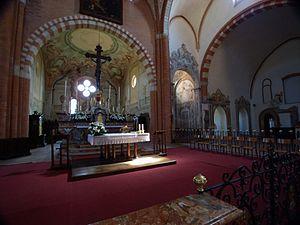
L'abbaye de Chiaravalle della Colomba, située à Alseno, dans la province de Plaisance et la région Émilie-Romagne en Italie, est une abbaye cistercienne.